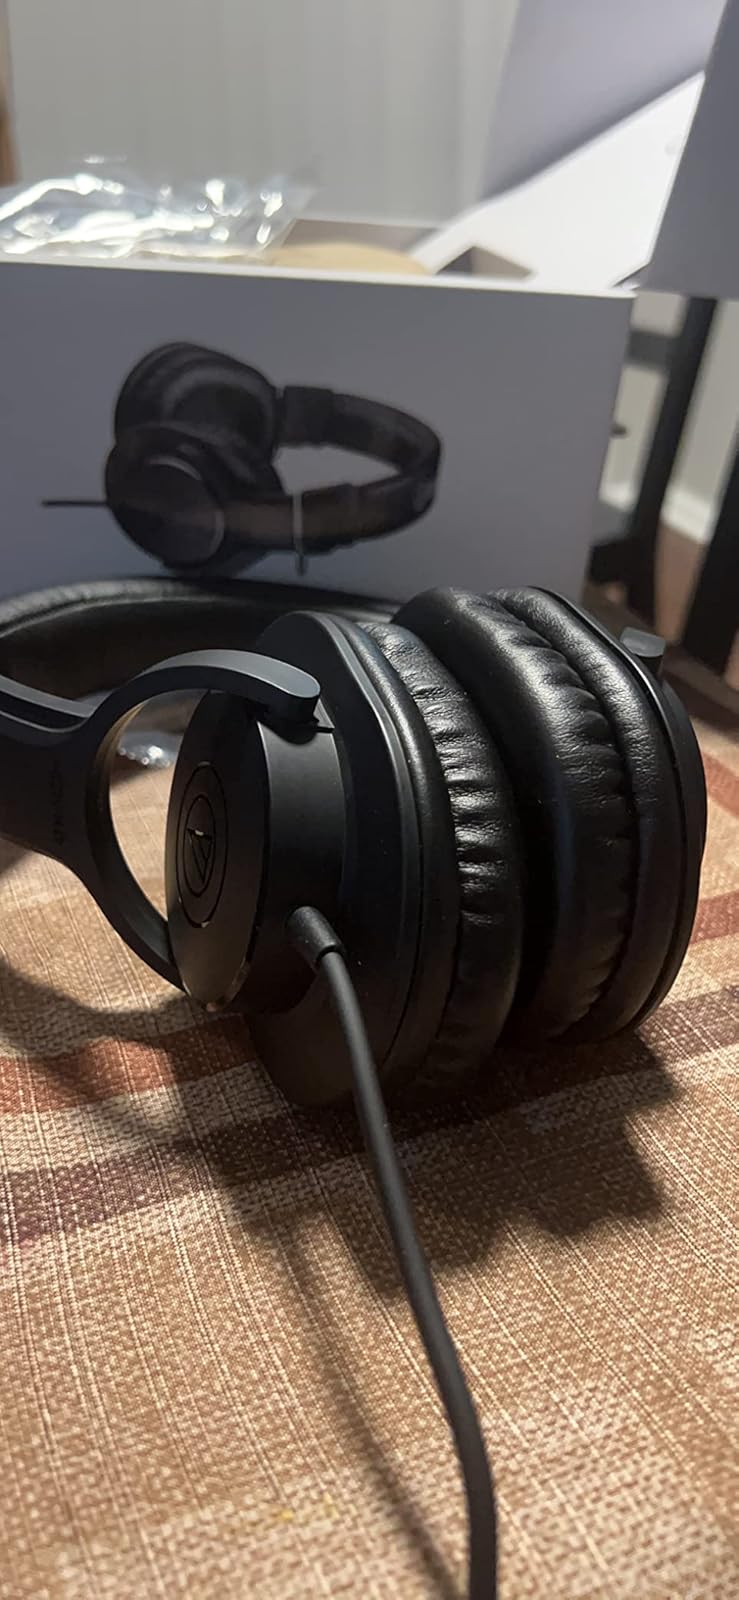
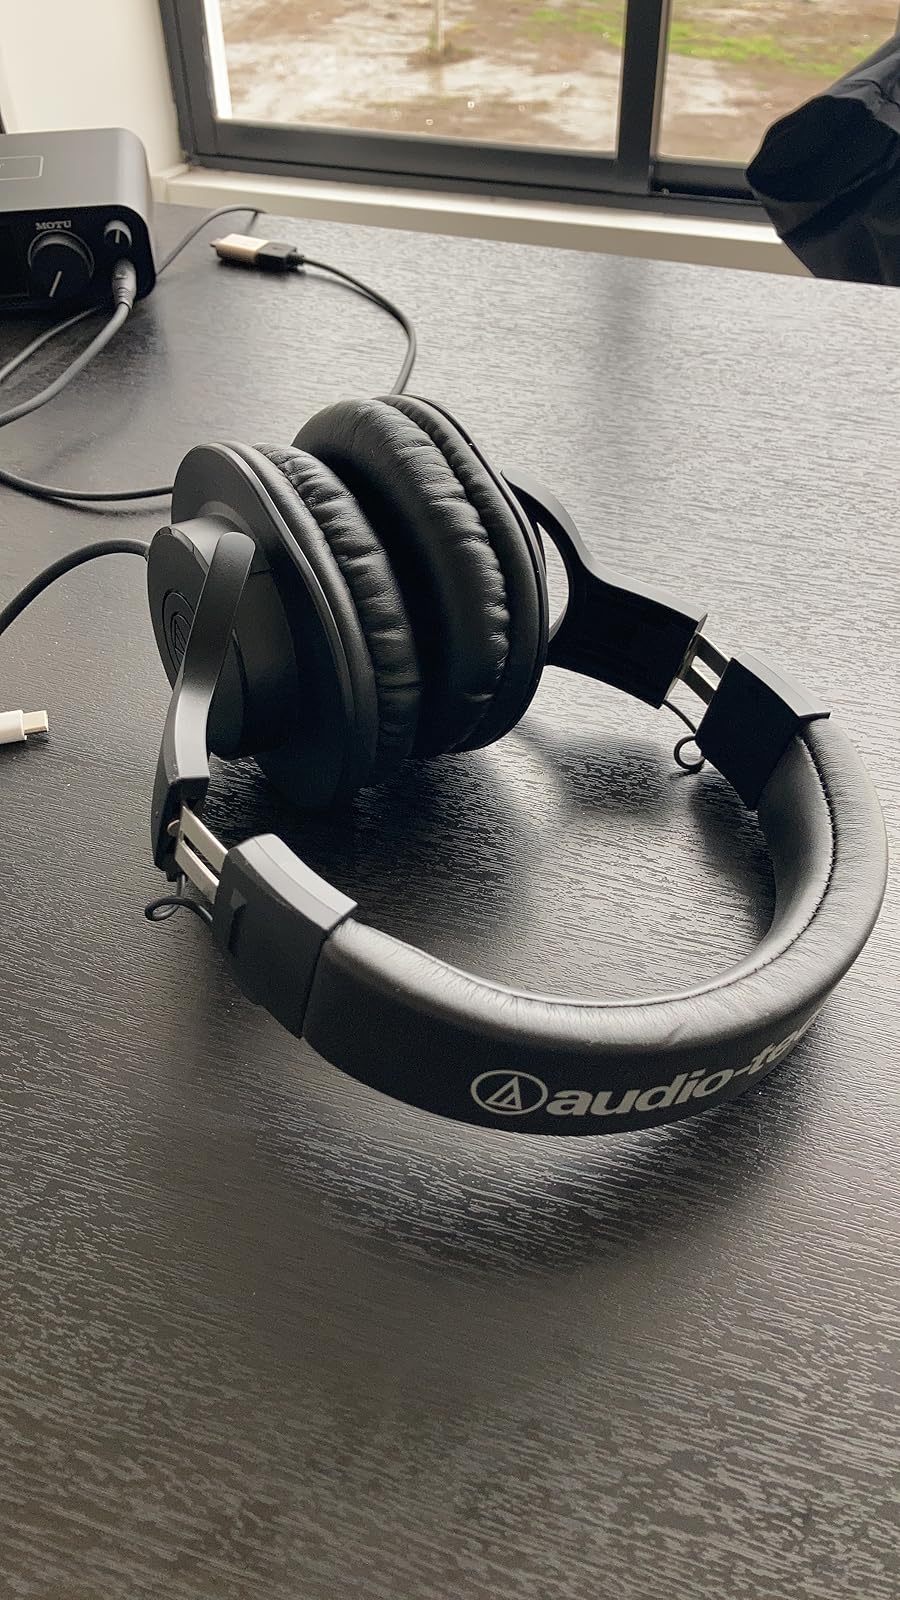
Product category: headphones
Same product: yes